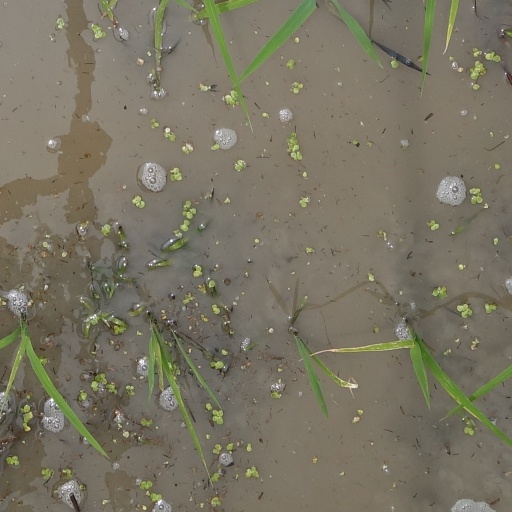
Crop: rice